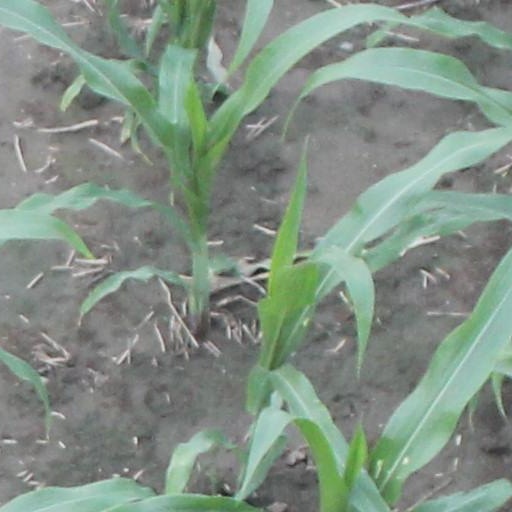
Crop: maize; corn